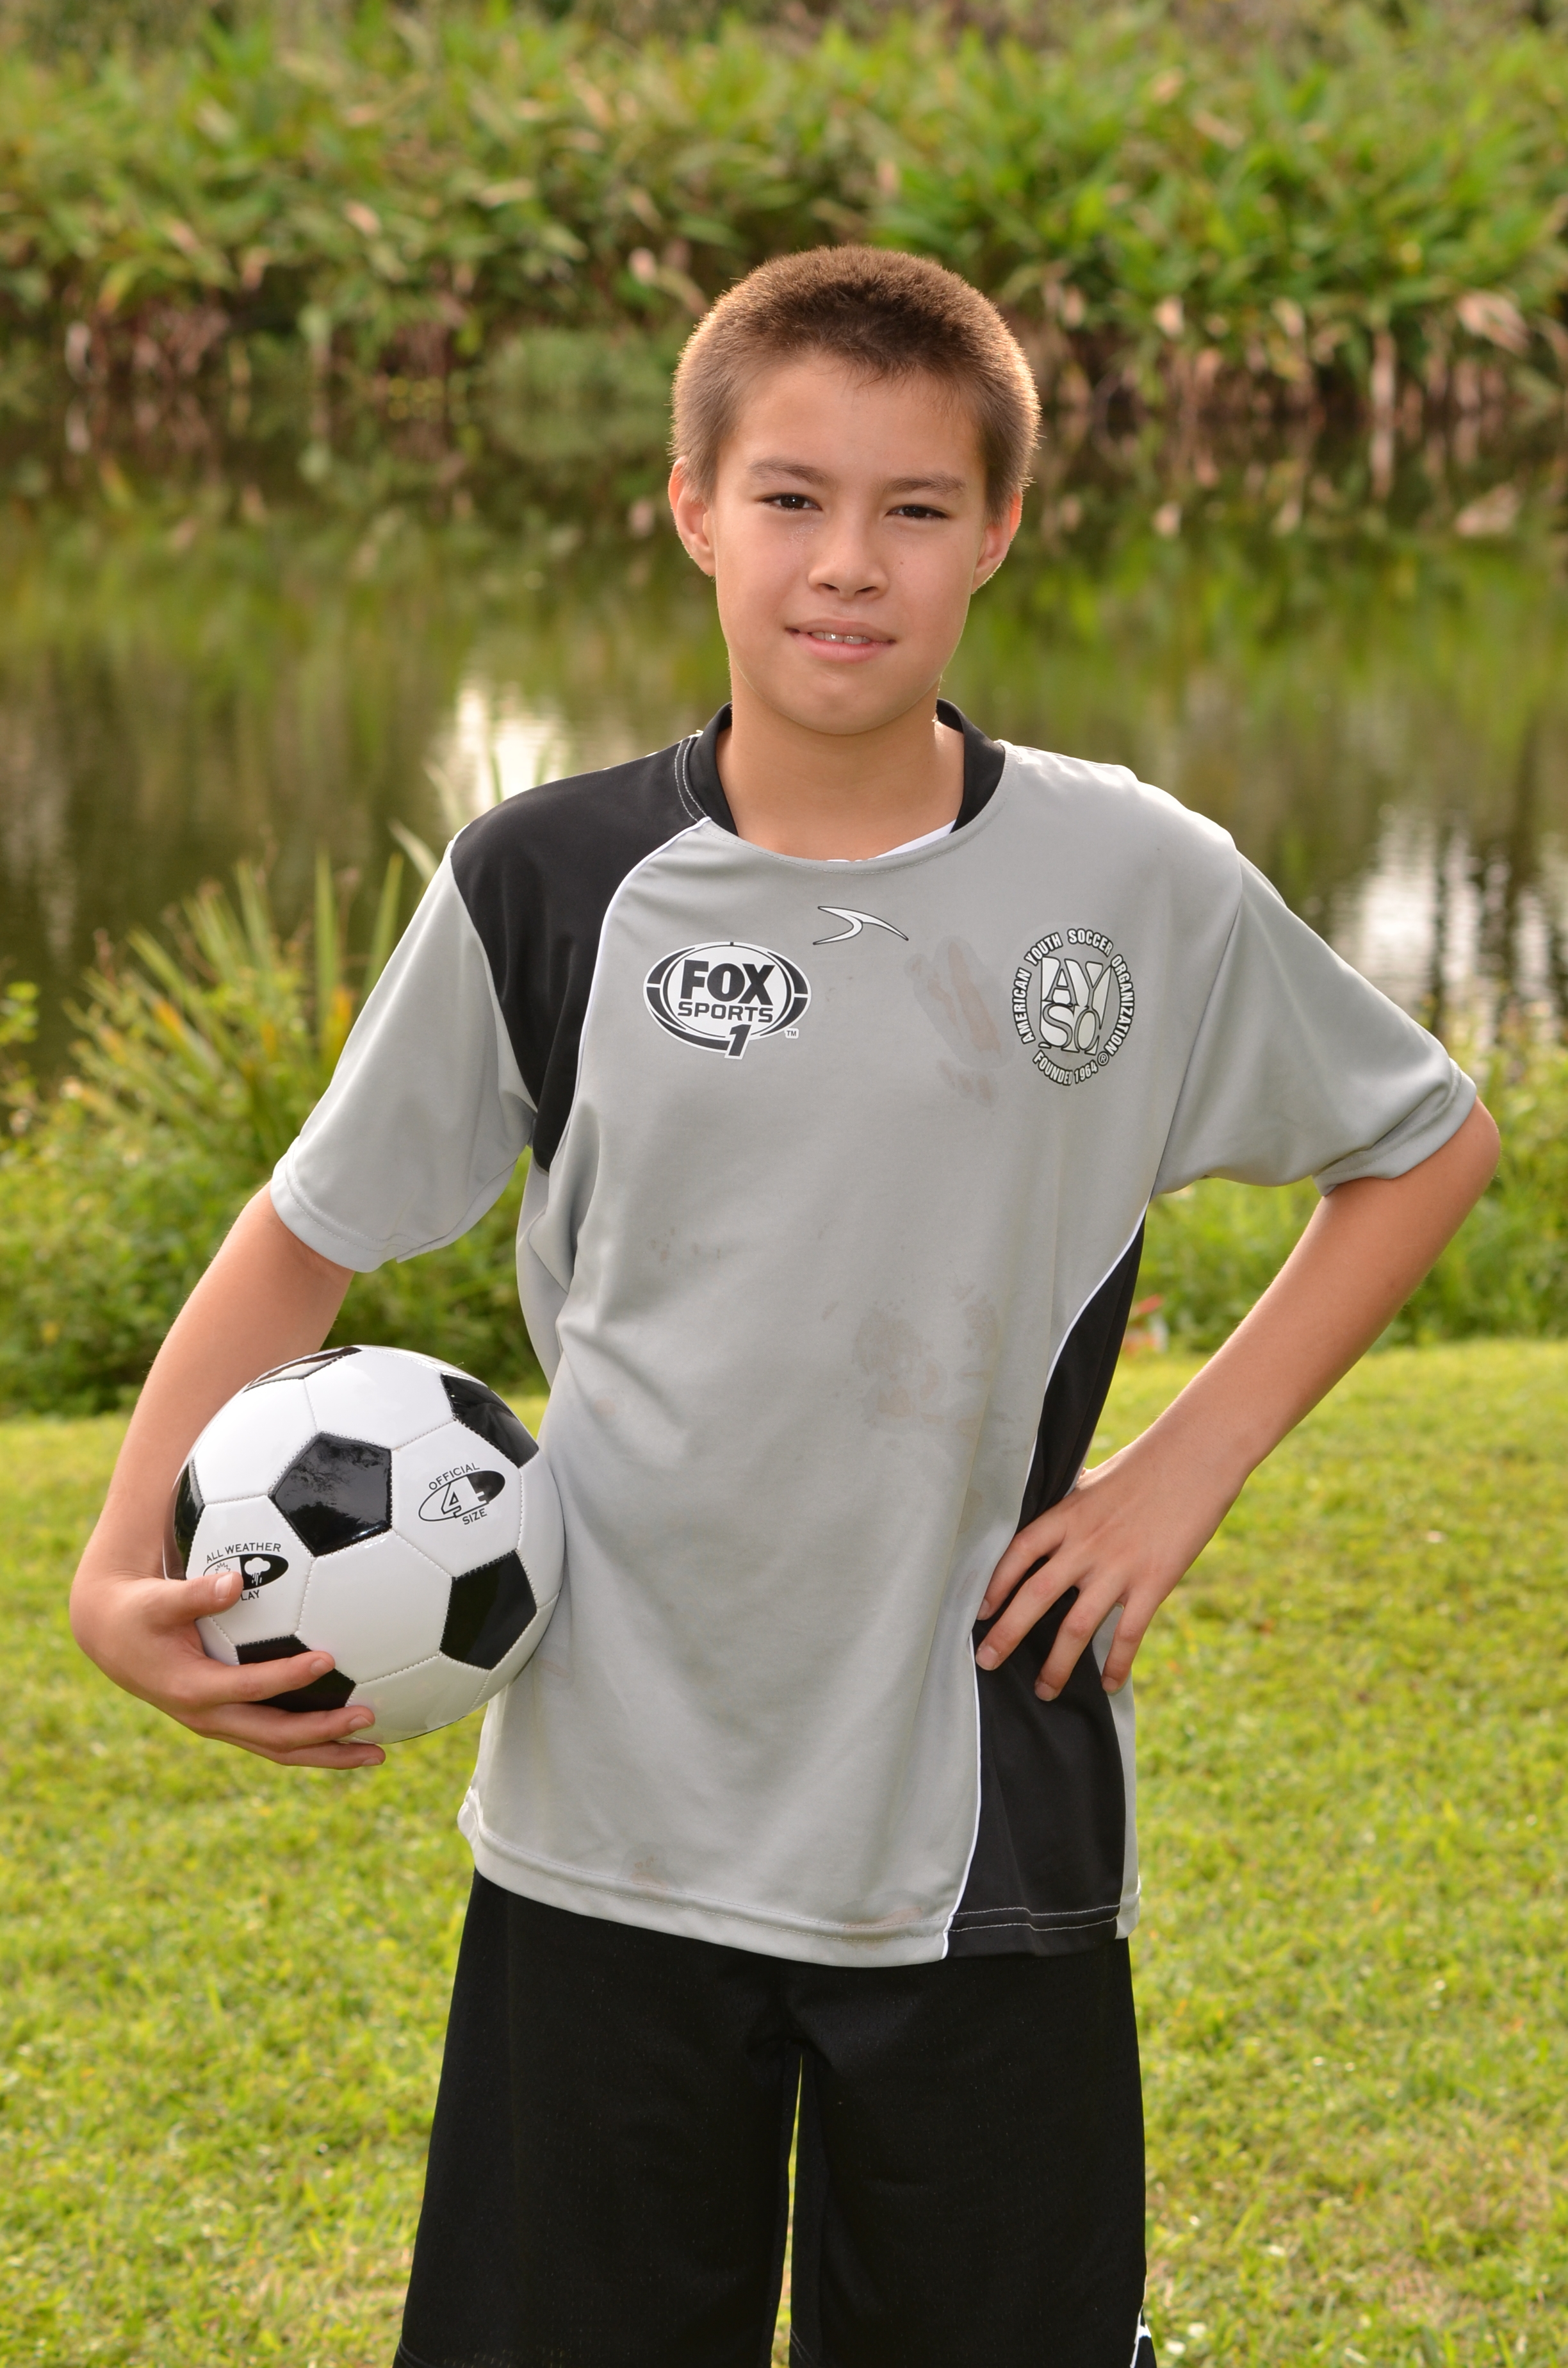
kids, soccer, sports, t shirt, clothing, boy, sleeve, male, outerwear, grass, child, uniform, smile, fun, sportswear, shorts, product, competition event, jersey, neck, team sport